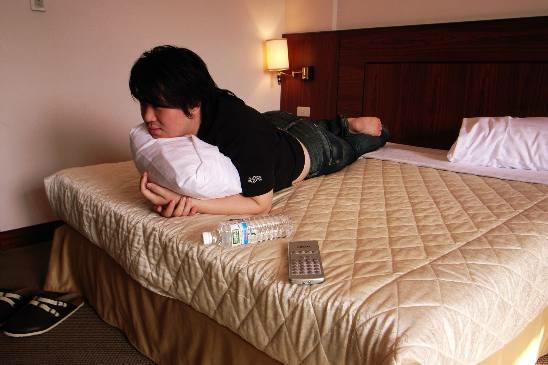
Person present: Yes